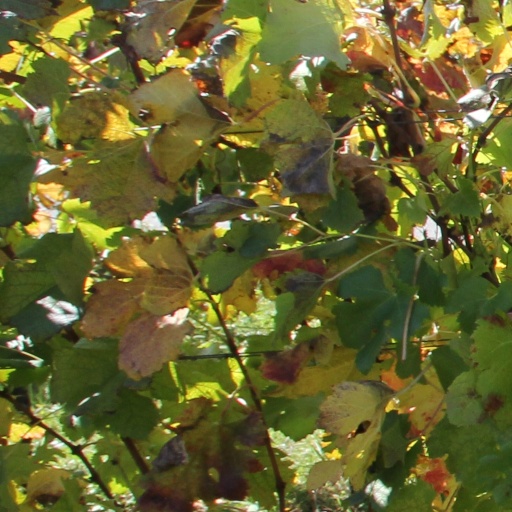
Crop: grape